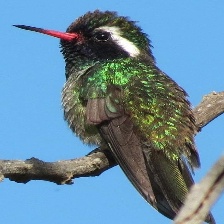
Species: WHITE EARED HUMMINGBIRD
Scientific name: BASILINNA LEUCOTIS
ImageNet parent category: hummingbird